Lau Chi Sing

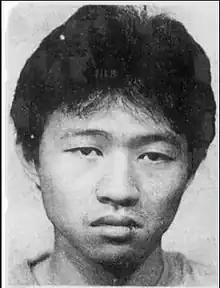
Lau after his arrest in 1984

Lau Chi Sing (刘志成; 1 January 1966 – 17 November 1989) was a 23 year old male Hong Kong national executed in Singapore for drug trafficking. He was the first Hongkonger to be executed in Singapore since its independence and also the first drug mule to be sentenced to death for trafficking narcotics via Changi Airport.